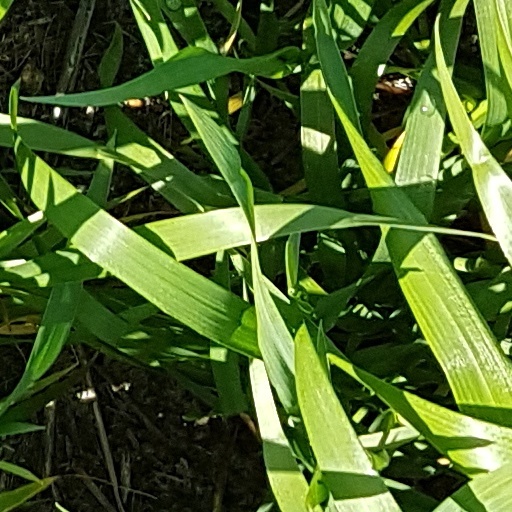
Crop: wheat